Scales (film)

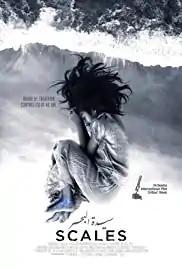
Film poster

Scales ("Mistress of the Sea") is a 2019 internationally co-produced mystery drama film directed by Shahad Ameen. It was selected as the Saudi Arabian entry for the Best International Feature Film at the 93rd Academy Awards, but it was not nominated.